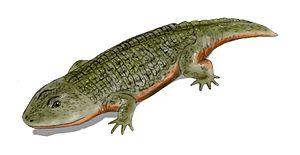
Les Stereospondyli forment un sous-ordre éteint d’amphibiens temnospondyles.